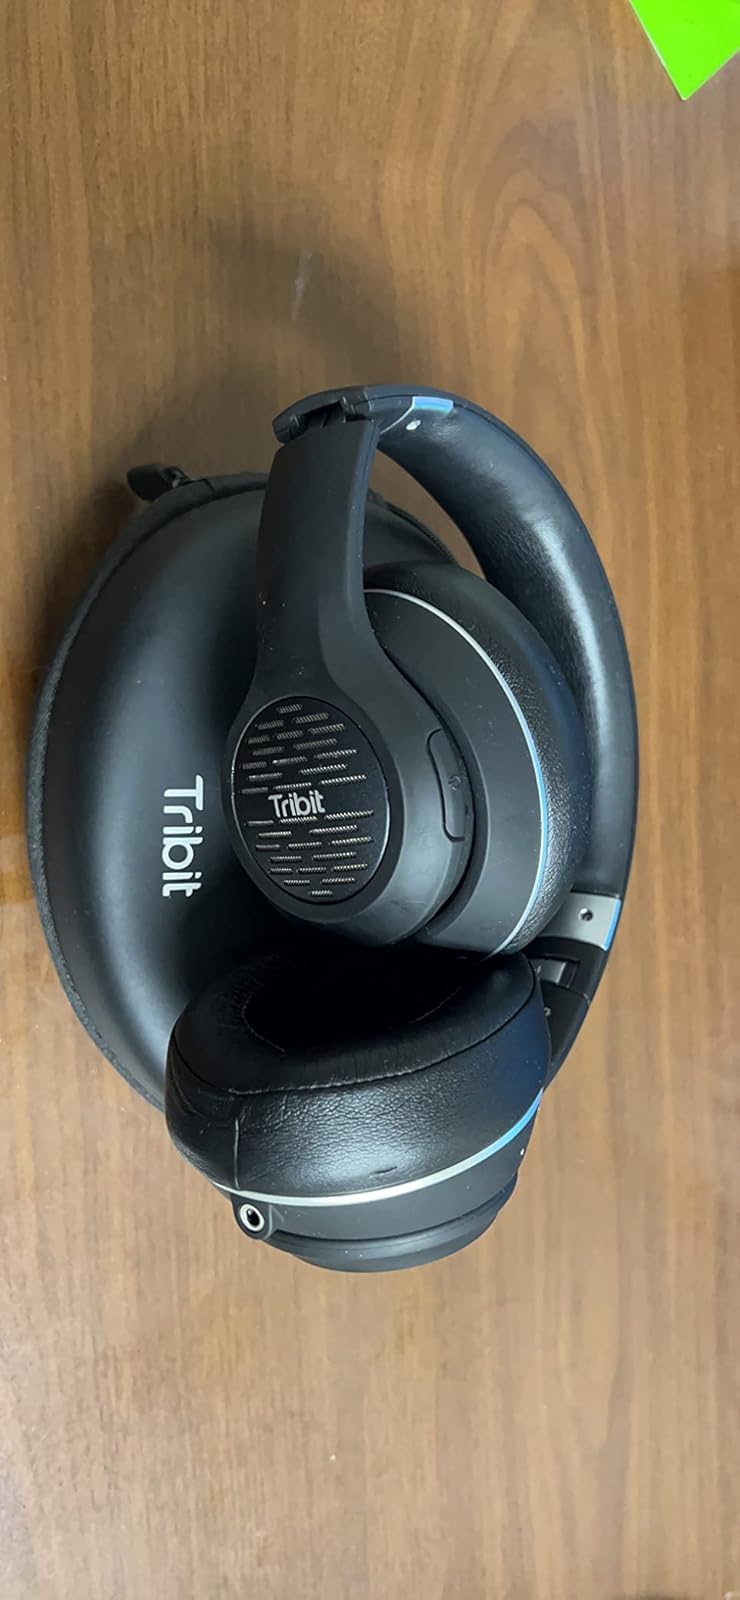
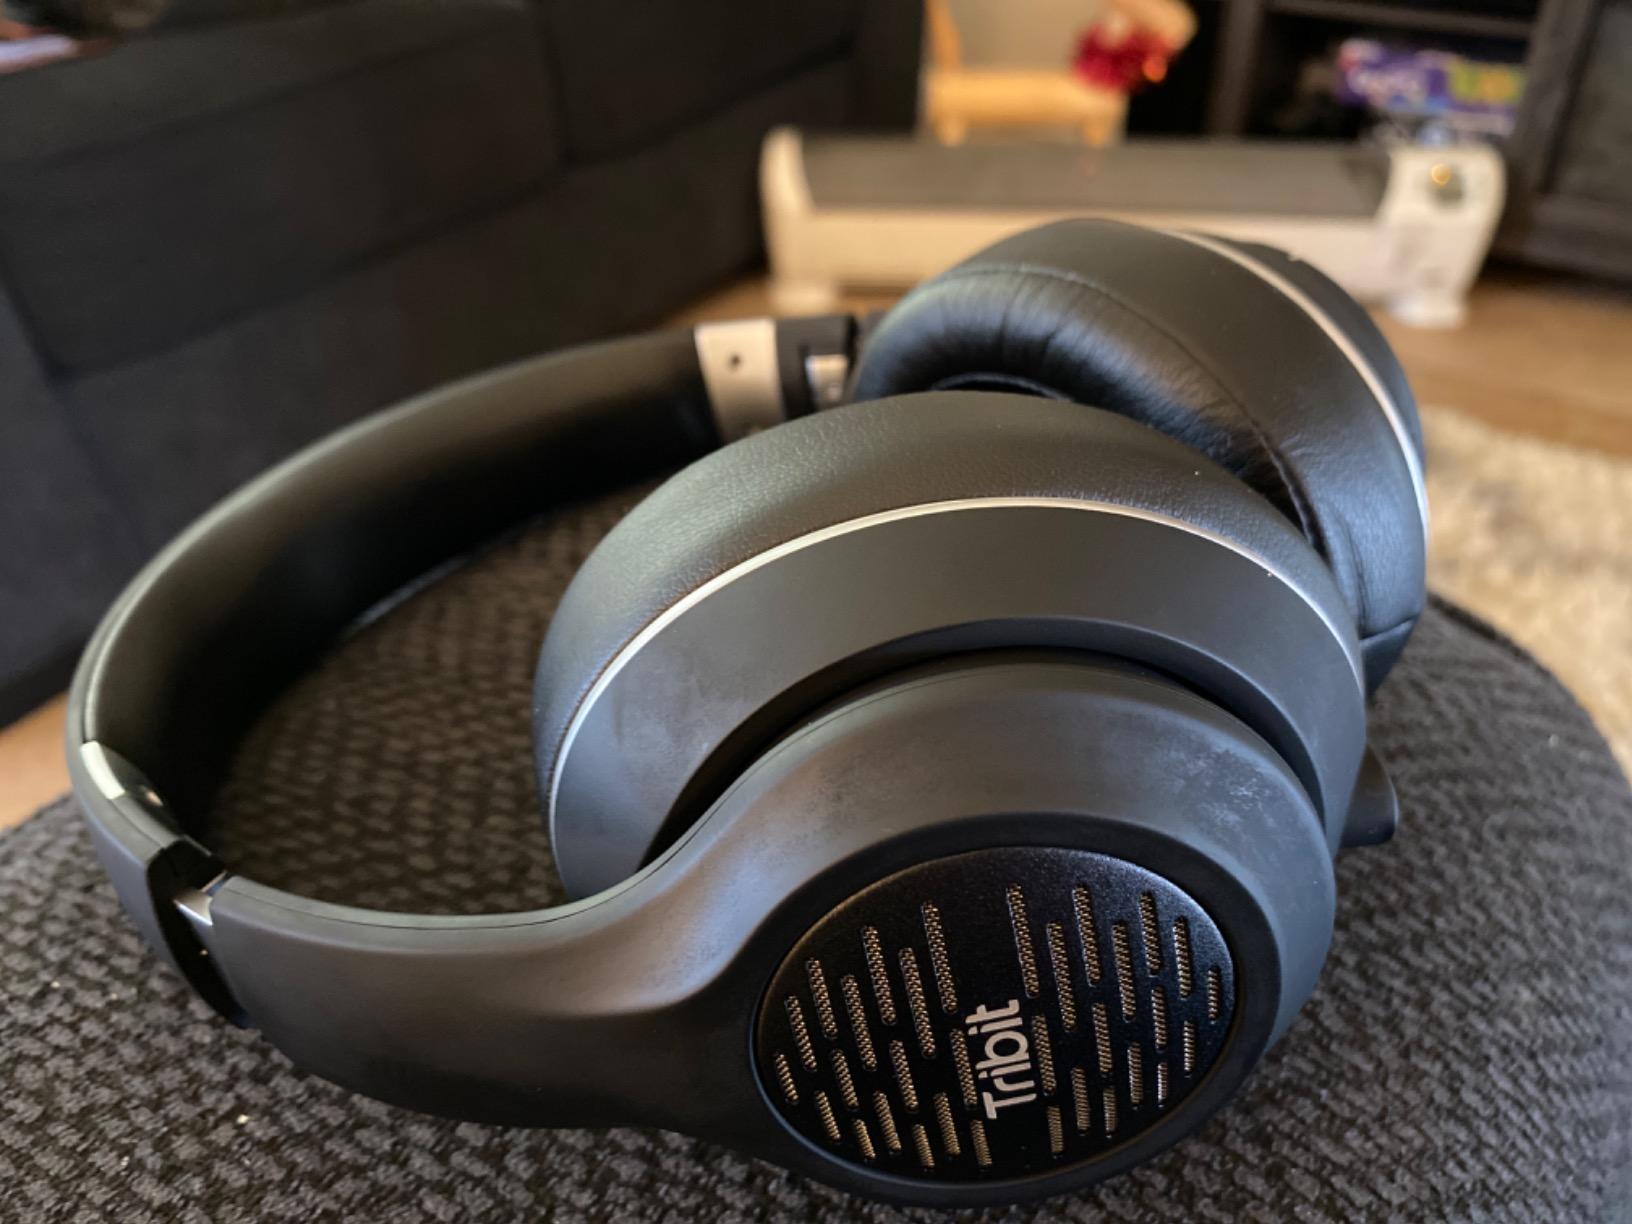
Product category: headphones
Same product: yes